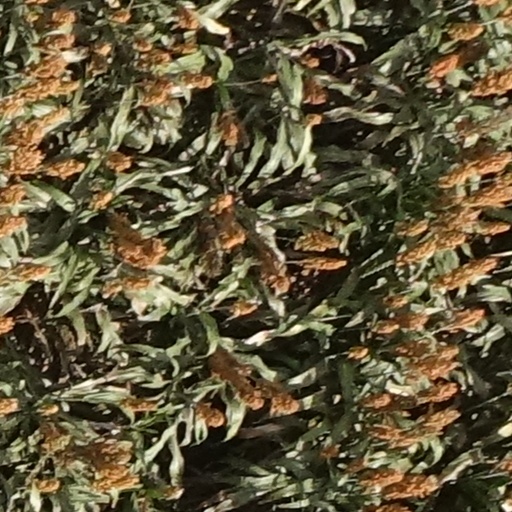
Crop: sorghum